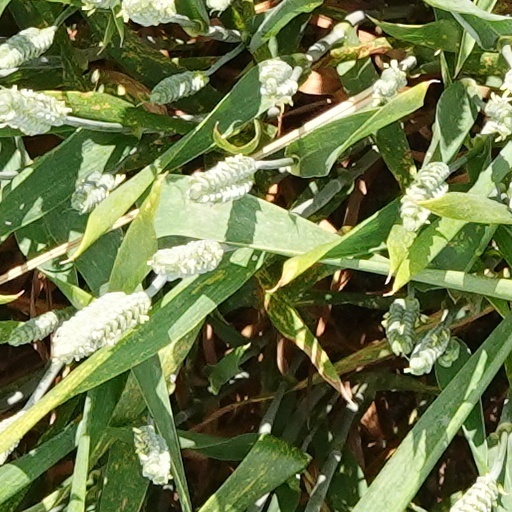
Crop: wheat